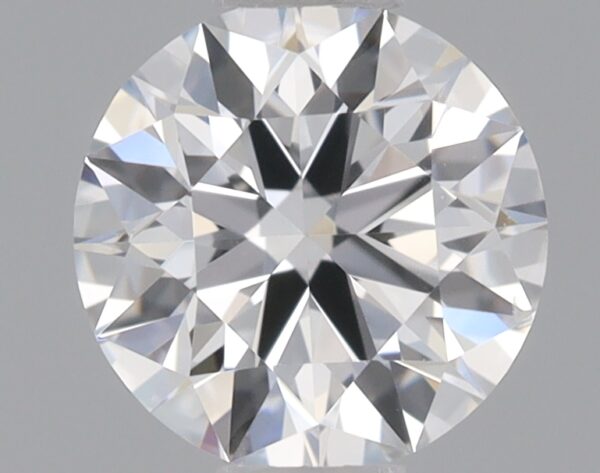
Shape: round
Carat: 0.5
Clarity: VS2
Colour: E
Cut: IDEAL
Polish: EX
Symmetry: EX
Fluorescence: NONE
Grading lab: IGI
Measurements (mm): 5.13 x 5.19 x 3.14